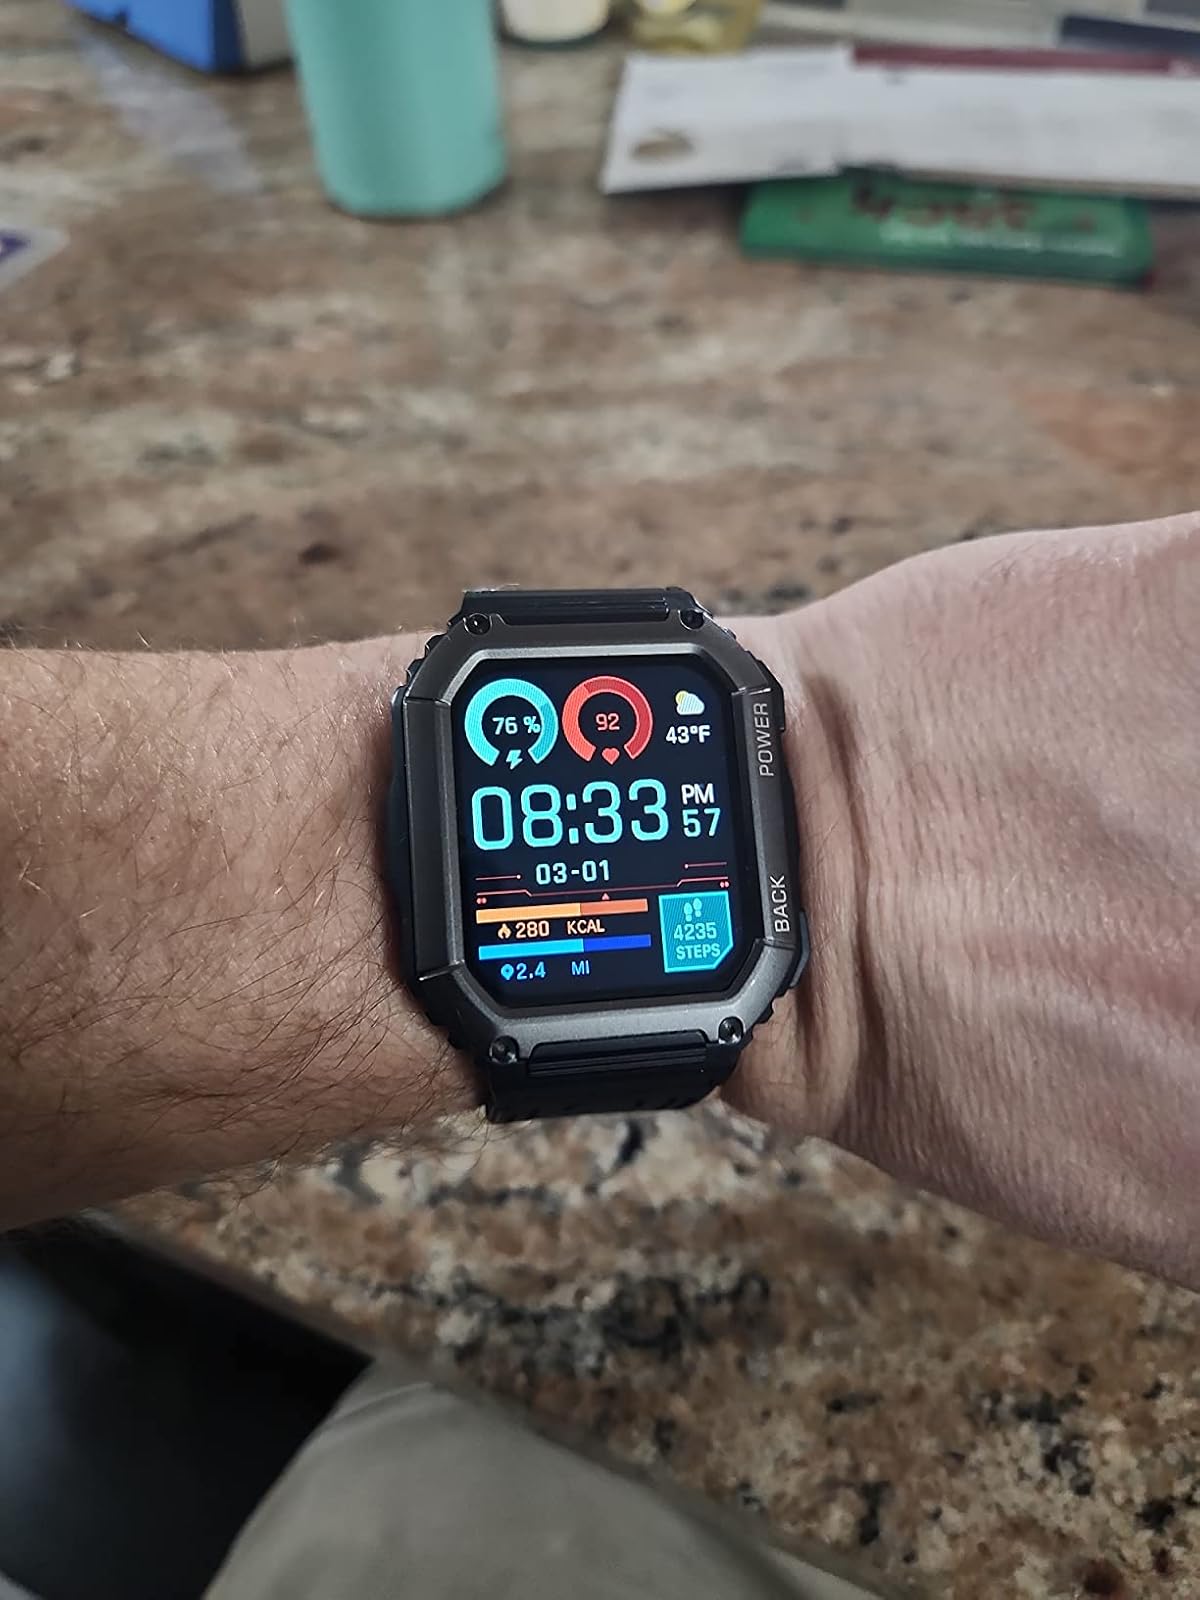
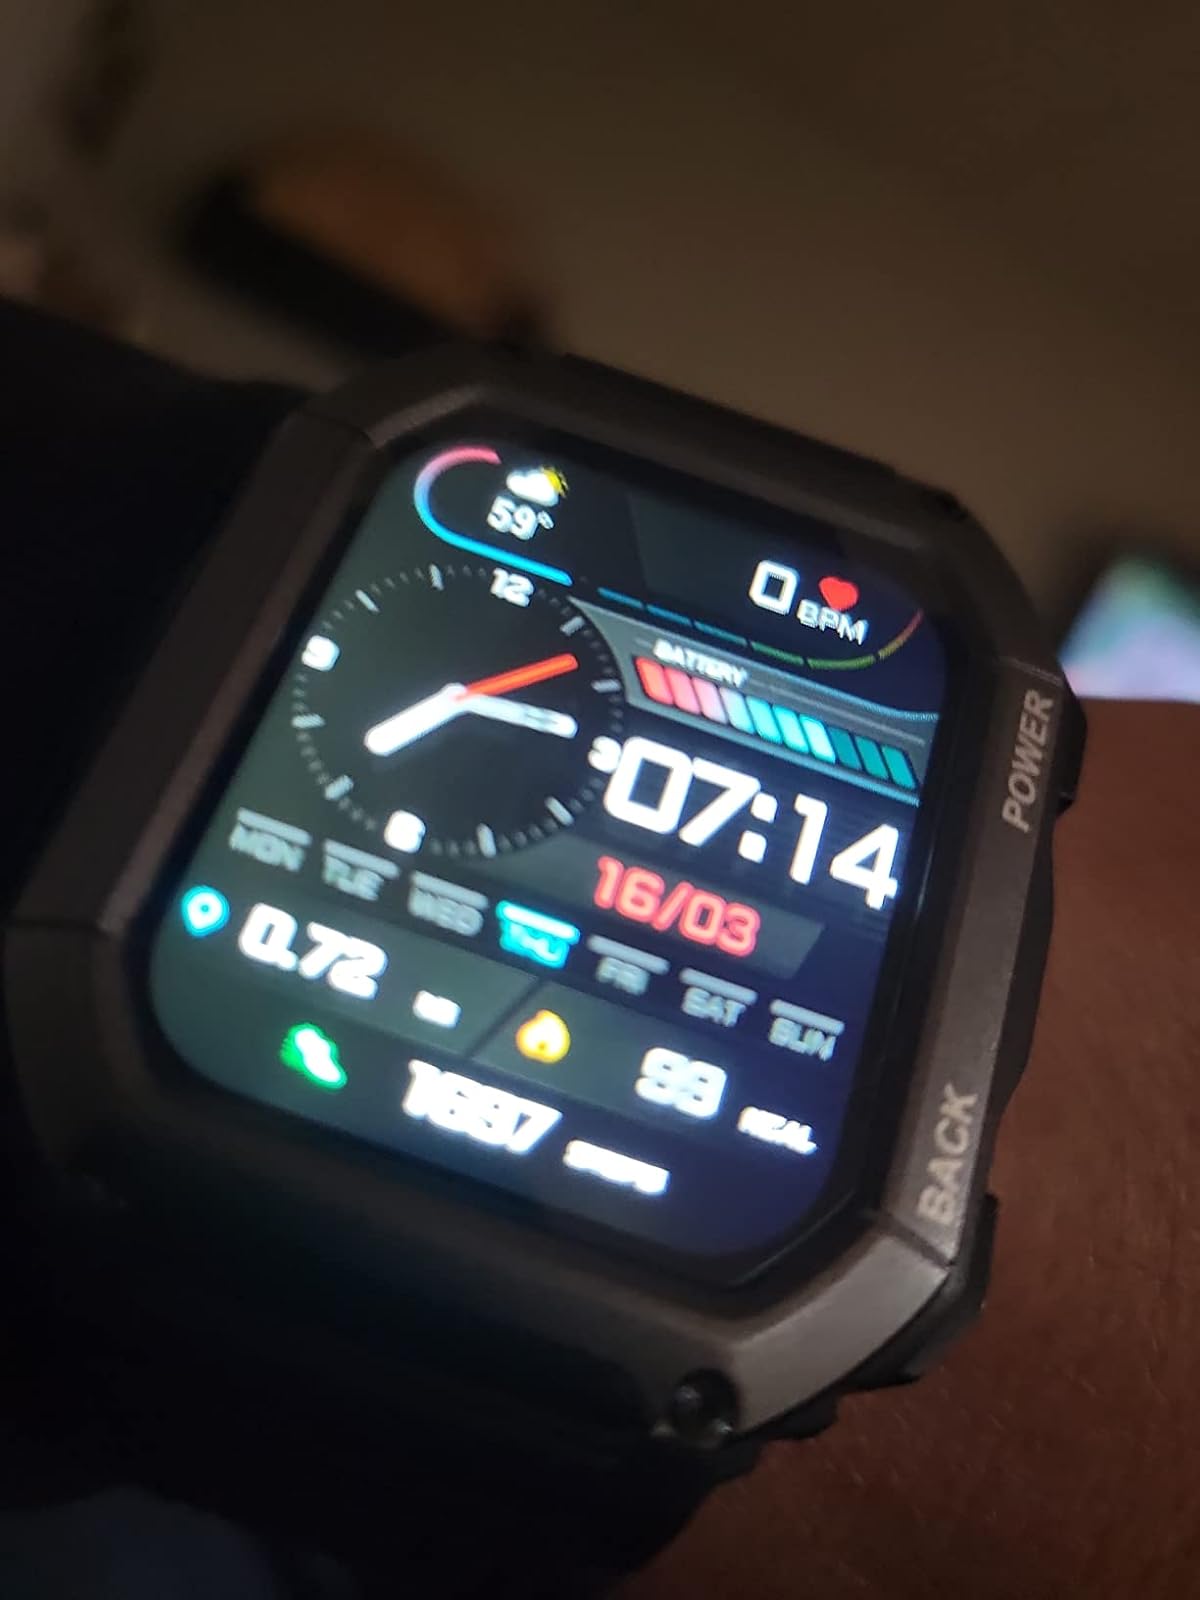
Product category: smartwatch
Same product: yes